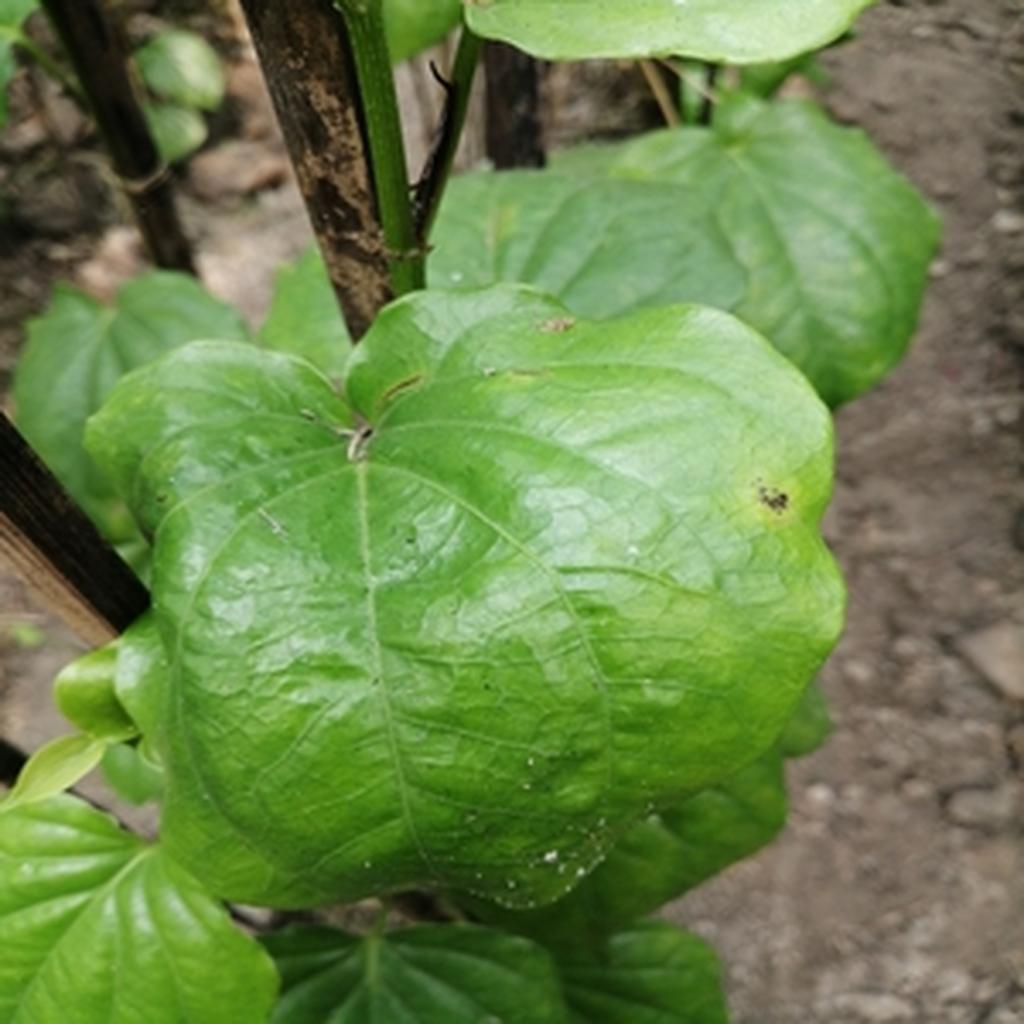
Label: Leaf_Rot